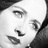
Emotion: sad